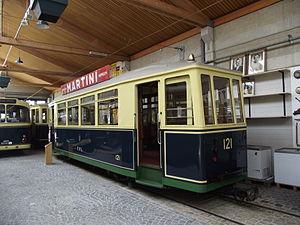
L'ancien tramway de Luxembourg est un réseau de tramway qui a fonctionné de 1875 à 1964 à Luxembourg et était, avec le tramway d'Esch-sur-Alzette ou Minettstram qui fonctionna de 1927 à 1956, un des deux réseaux urbain du Luxembourg. En luxembourgeois, il est appelé Fréiere Stater Tram, soit ancien tramway de la ville en français, « la ville » désignant ici de façon courante de la ville de Luxembourg.